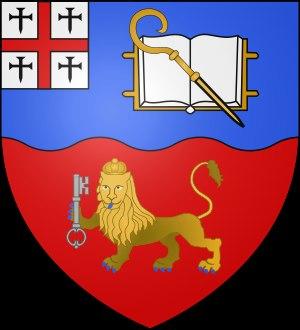
Le diocèse de Québec est un diocèse de l'Église anglicane du Canada. Fondé en 1793, son siège est la Cathédrale de la Sainte-Trinité de Québec. Son évêque actuel est Bruce Myers.